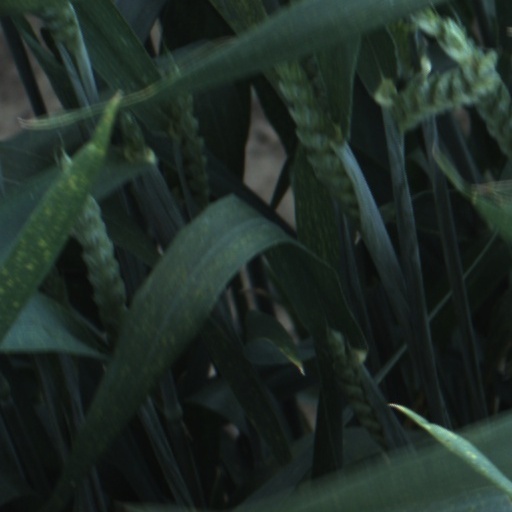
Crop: wheat